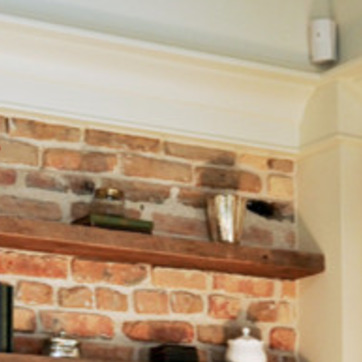
Material: brick